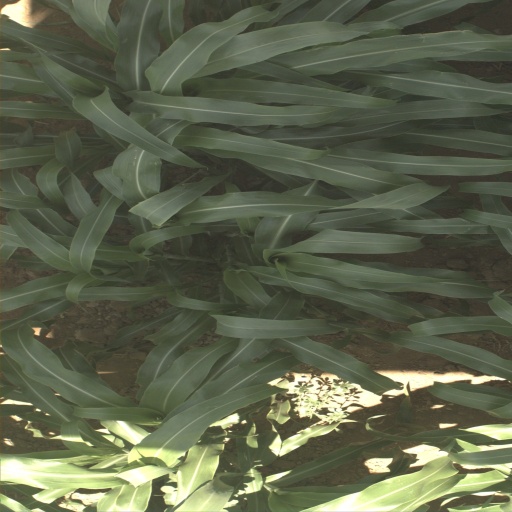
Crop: sorghum